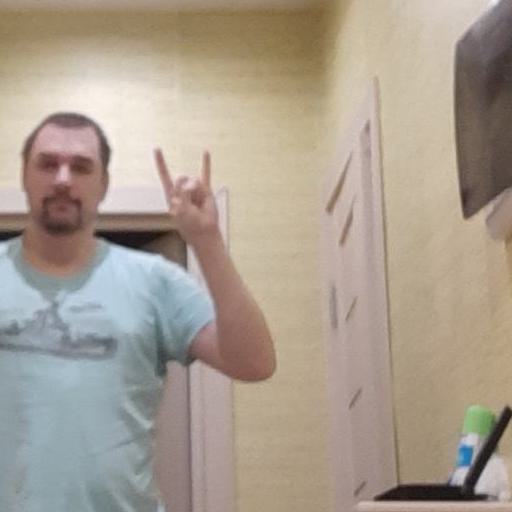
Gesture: rock